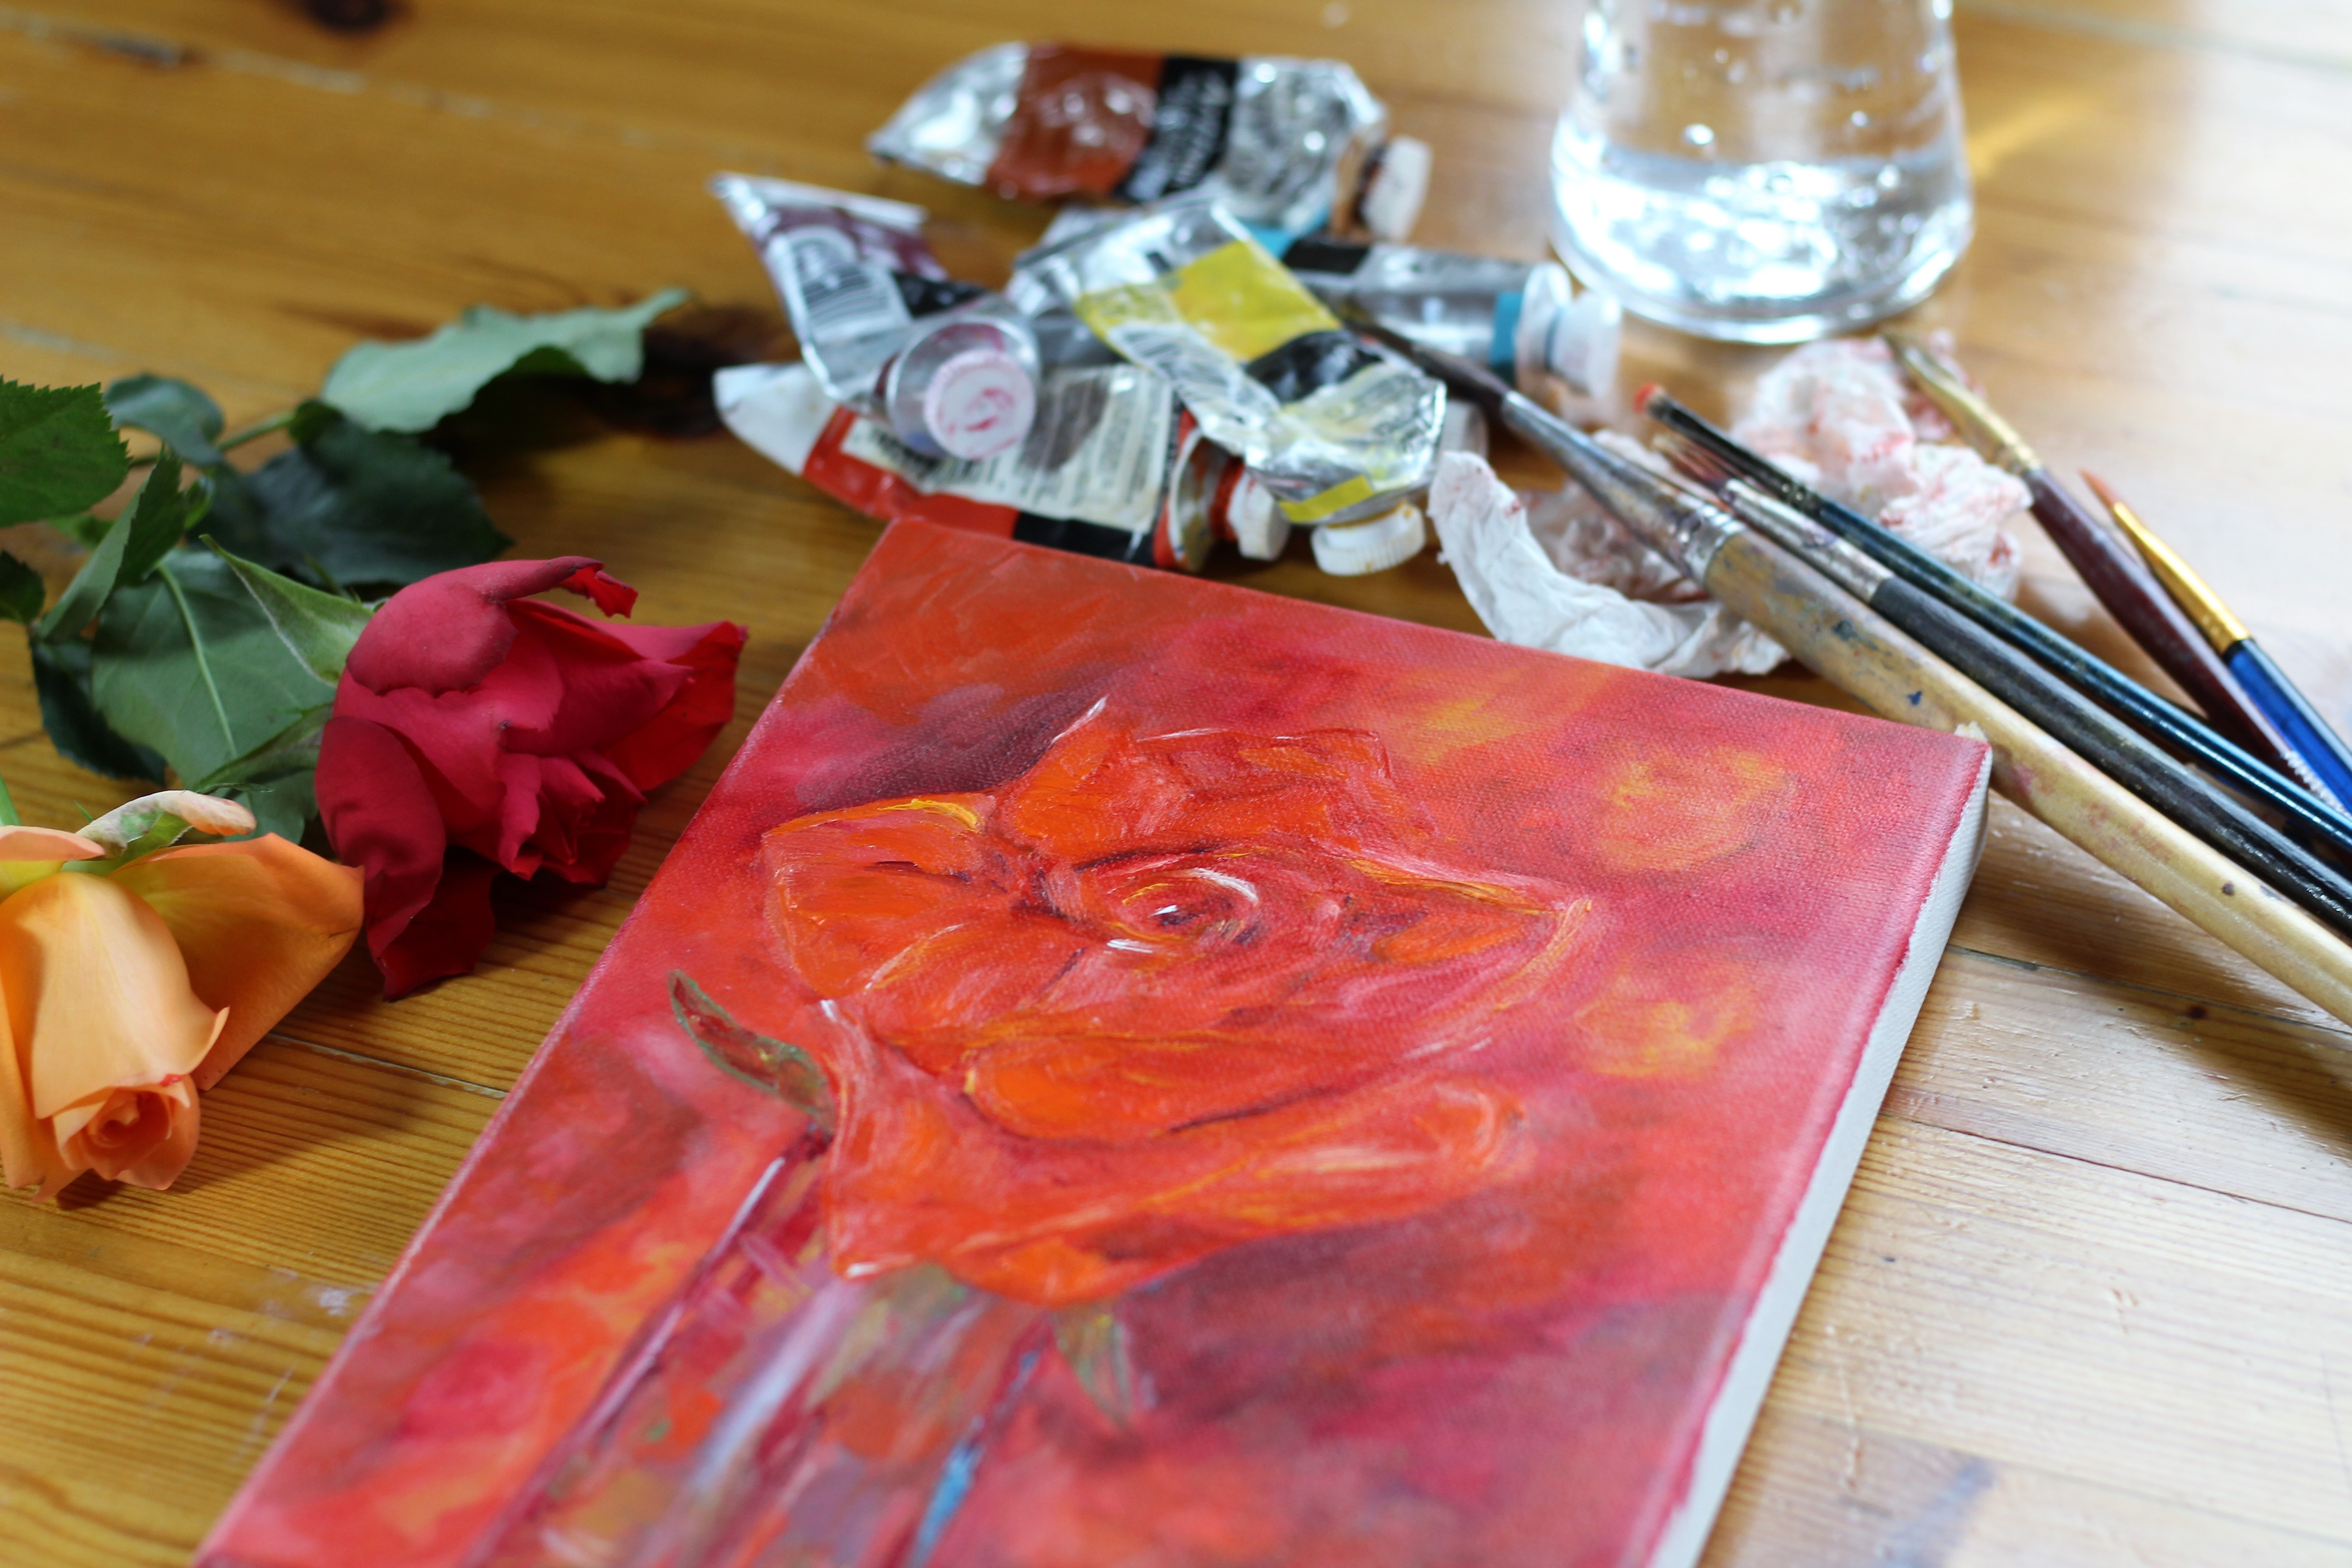
nature, flower, petal, brush, meal, food, red, produce, color, artistic, artist, paint, artwork, painting, roses, art, creativity, design, picture, impressionism, oil, canvas, oil painting, art materials, paint tubes